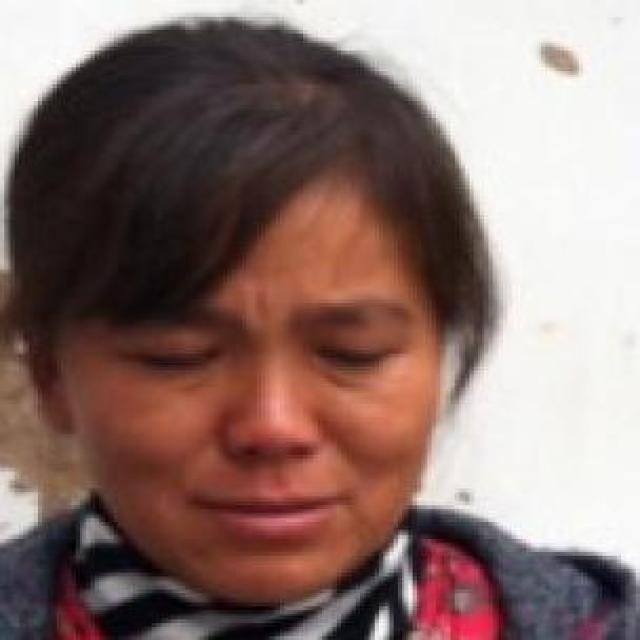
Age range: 21-44